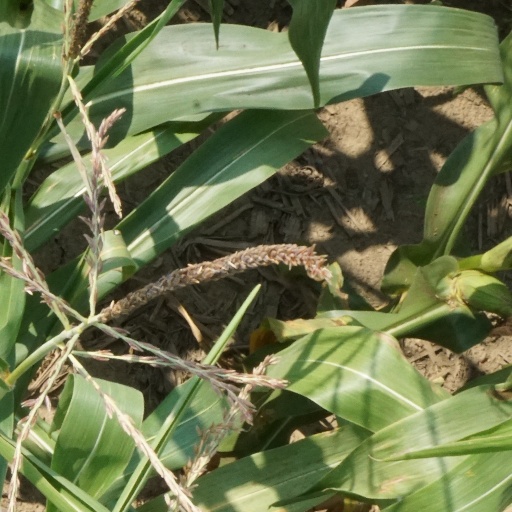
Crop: maize; corn